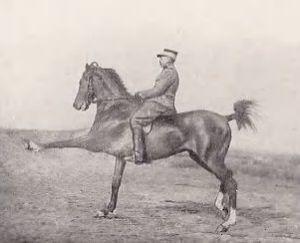
L'écuyer français du Cadre noir Etienne Beudant et son cheval Barbe Mimoun au trot en extension
Étienne Beudant, surnommé « l'écuyer mirobolant » par le général Decarpentry, est un écuyer français. Il étudie l'équitation de Faverot de Kerbrech puis devient officier de cavalerie à Saumur, dans la lignée de François Baucher. Durant sa carrière militaire, il s'illustre par le dressage de nombreux chevaux difficiles, que personne d'autre que lui ne parvient à monter. Il publie notamment au sujet des chevaux d'Afrique du Nord pendant sa période de service dans cette région. Devenu capitaine puis gravement blessé en 1917, il prend sa retraite à Dax en 1920. Il y dresse sa jument Vallerine jusqu'à ce que son état de santé l'empêche de monter à cheval.